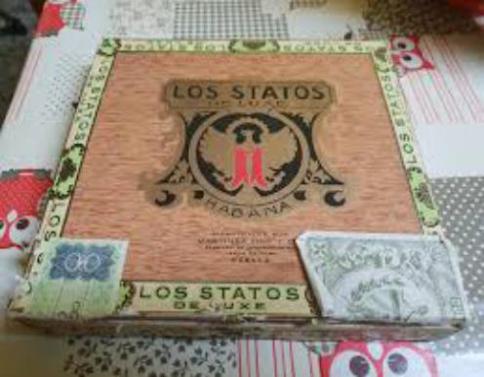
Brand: los statos de luxe
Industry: Necessities